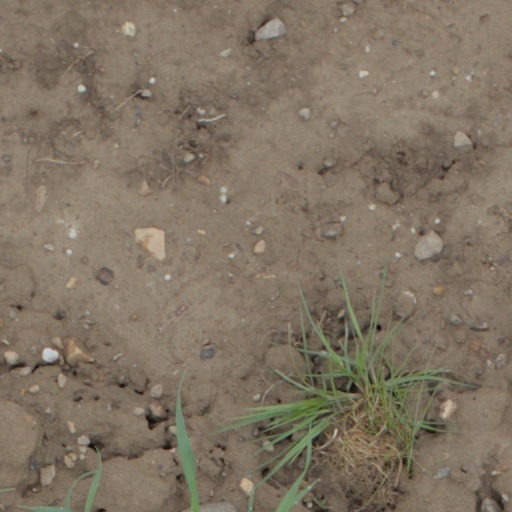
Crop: wheat